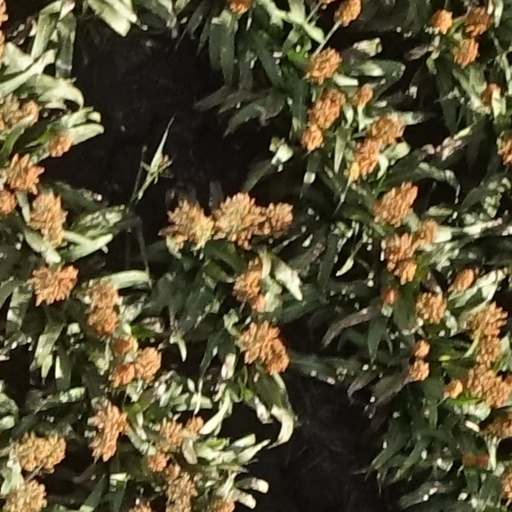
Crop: sorghum